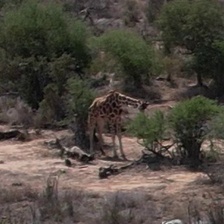
Pose orientation: right